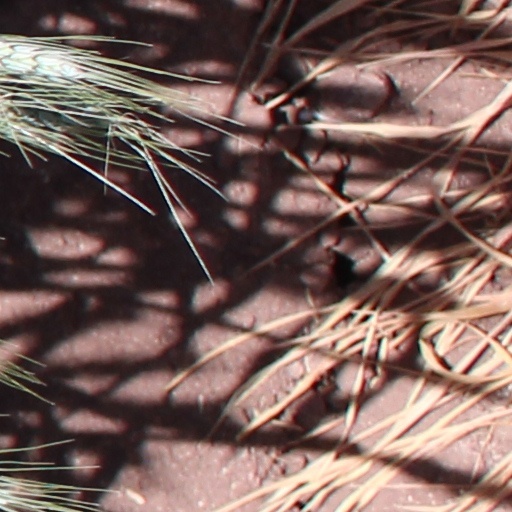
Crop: wheat